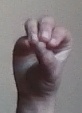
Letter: ha